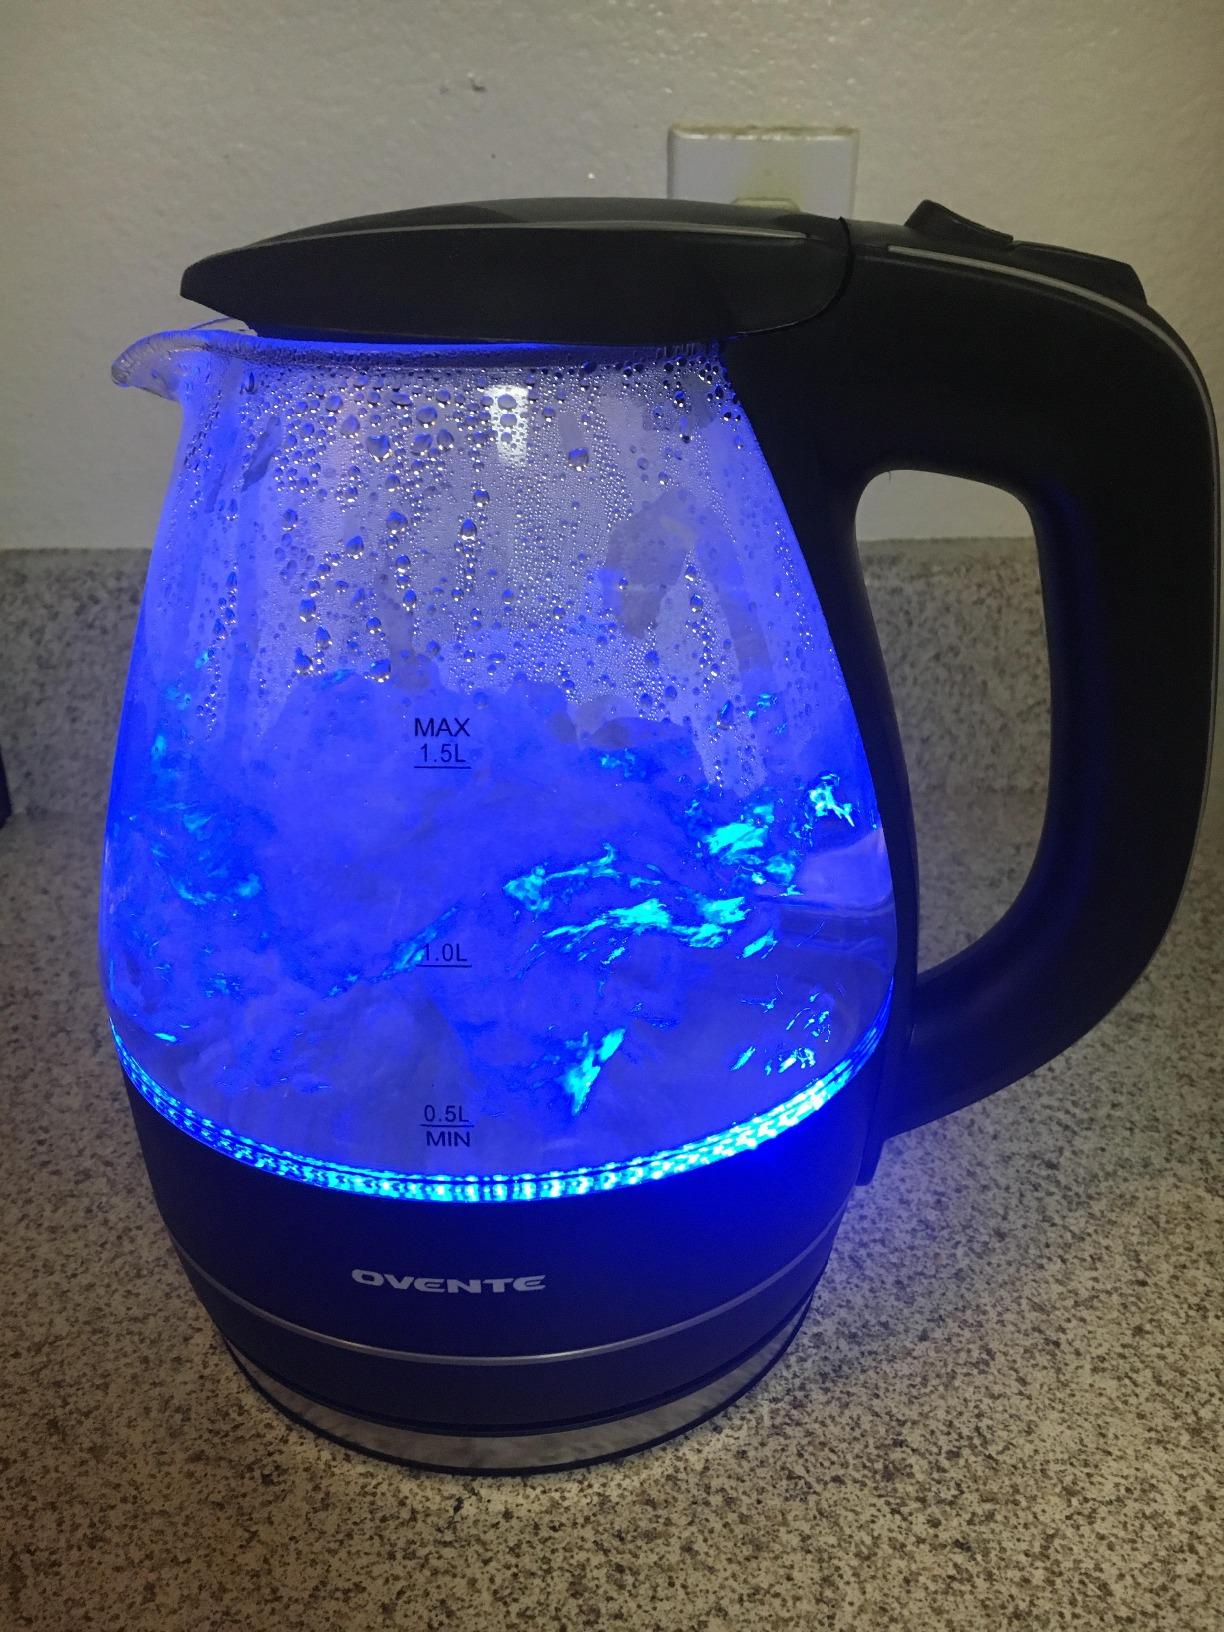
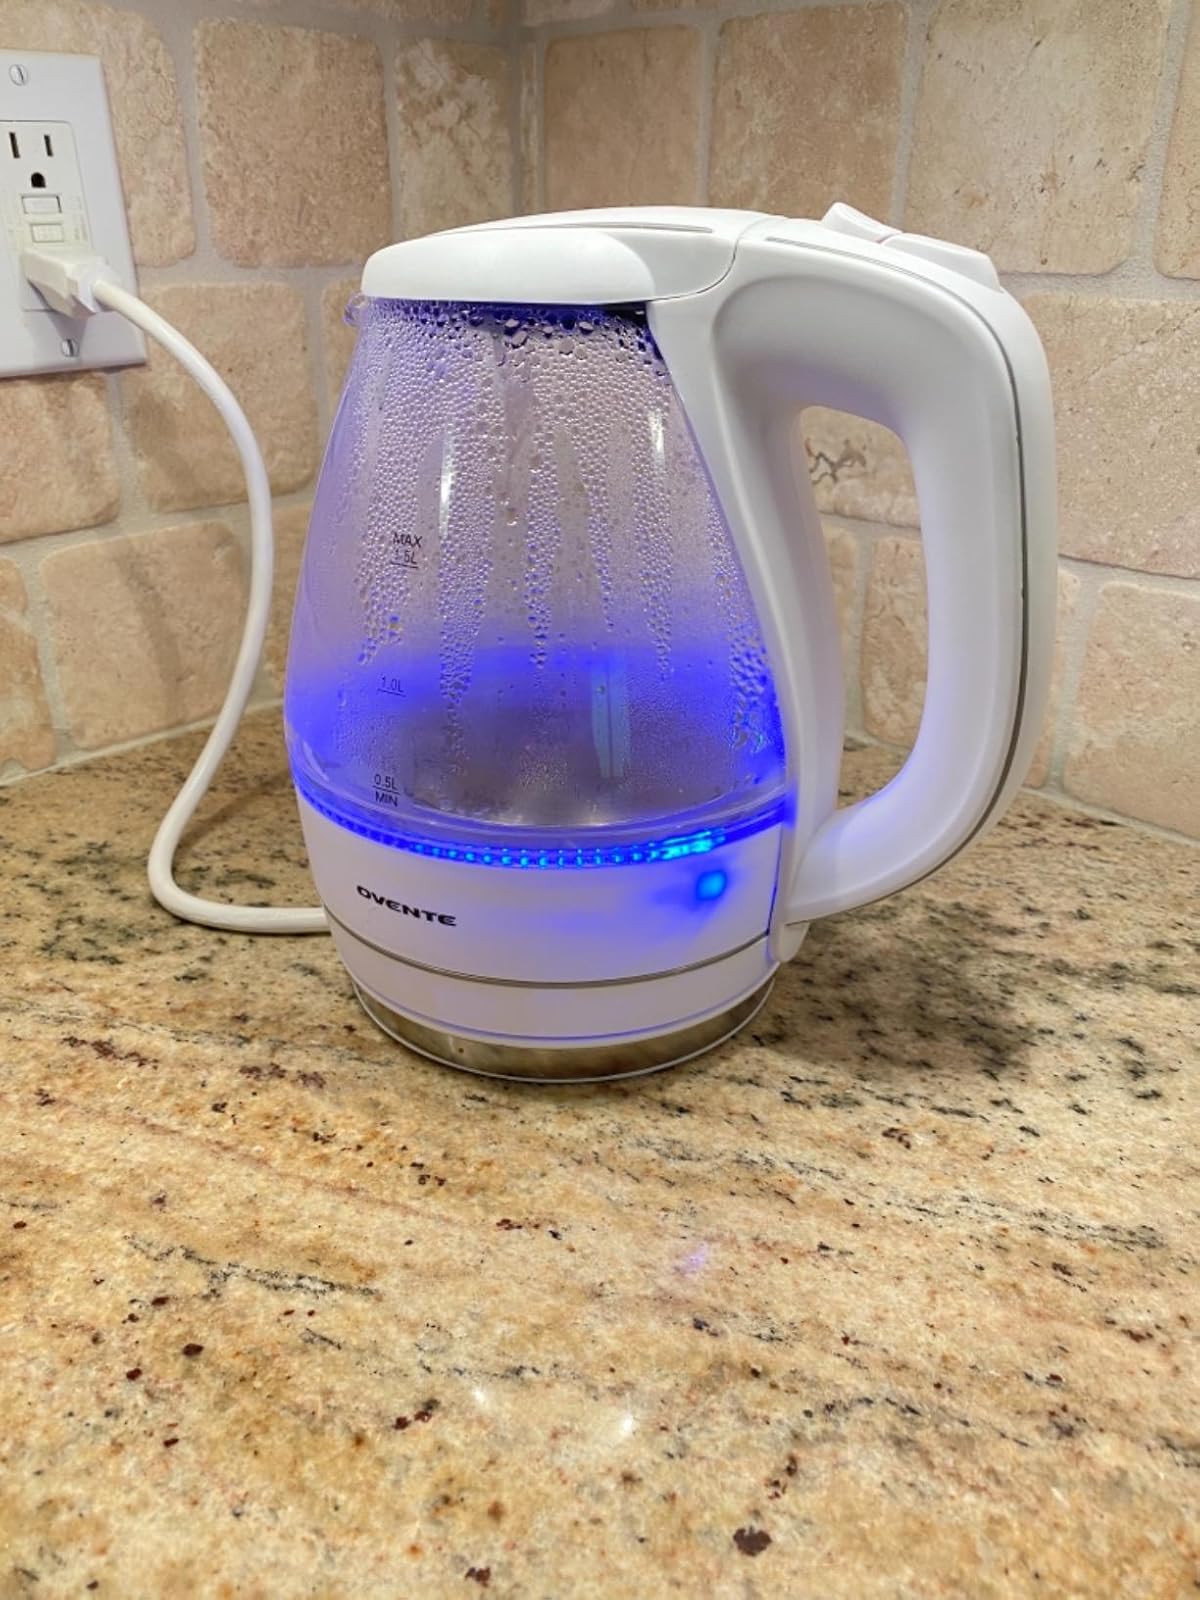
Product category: items_kettle
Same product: no